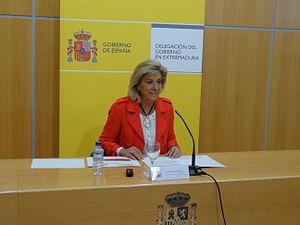
María Cristina Herrera Santa Cecilia, née en 1956 à Madrid, est une femme politique espagnole membre du Parti populaire.